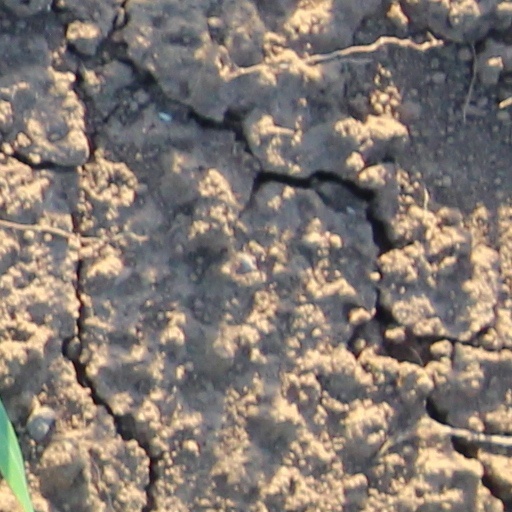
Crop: wheat